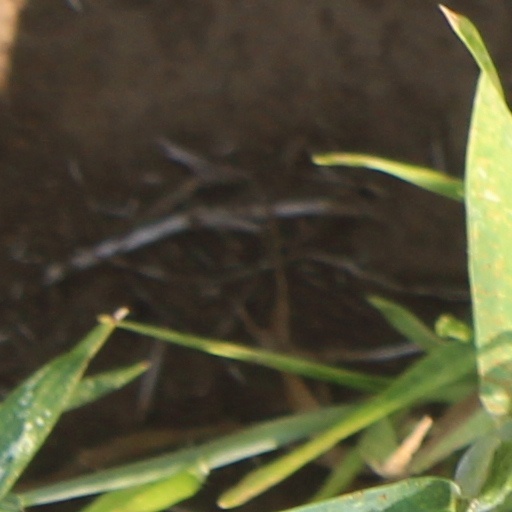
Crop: wheat